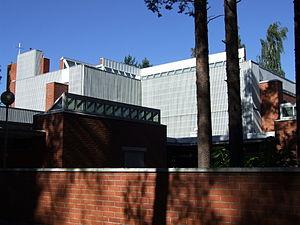
Cet article recense les églises évangéliques-luthériennes de Finlande.
L'église Saint-Thomas est une église située dans district de Puolivälinkangas à Oulu en Finlande.
Le district de Puolivälinkangas est un district de la ville d'Oulu en Finlande.